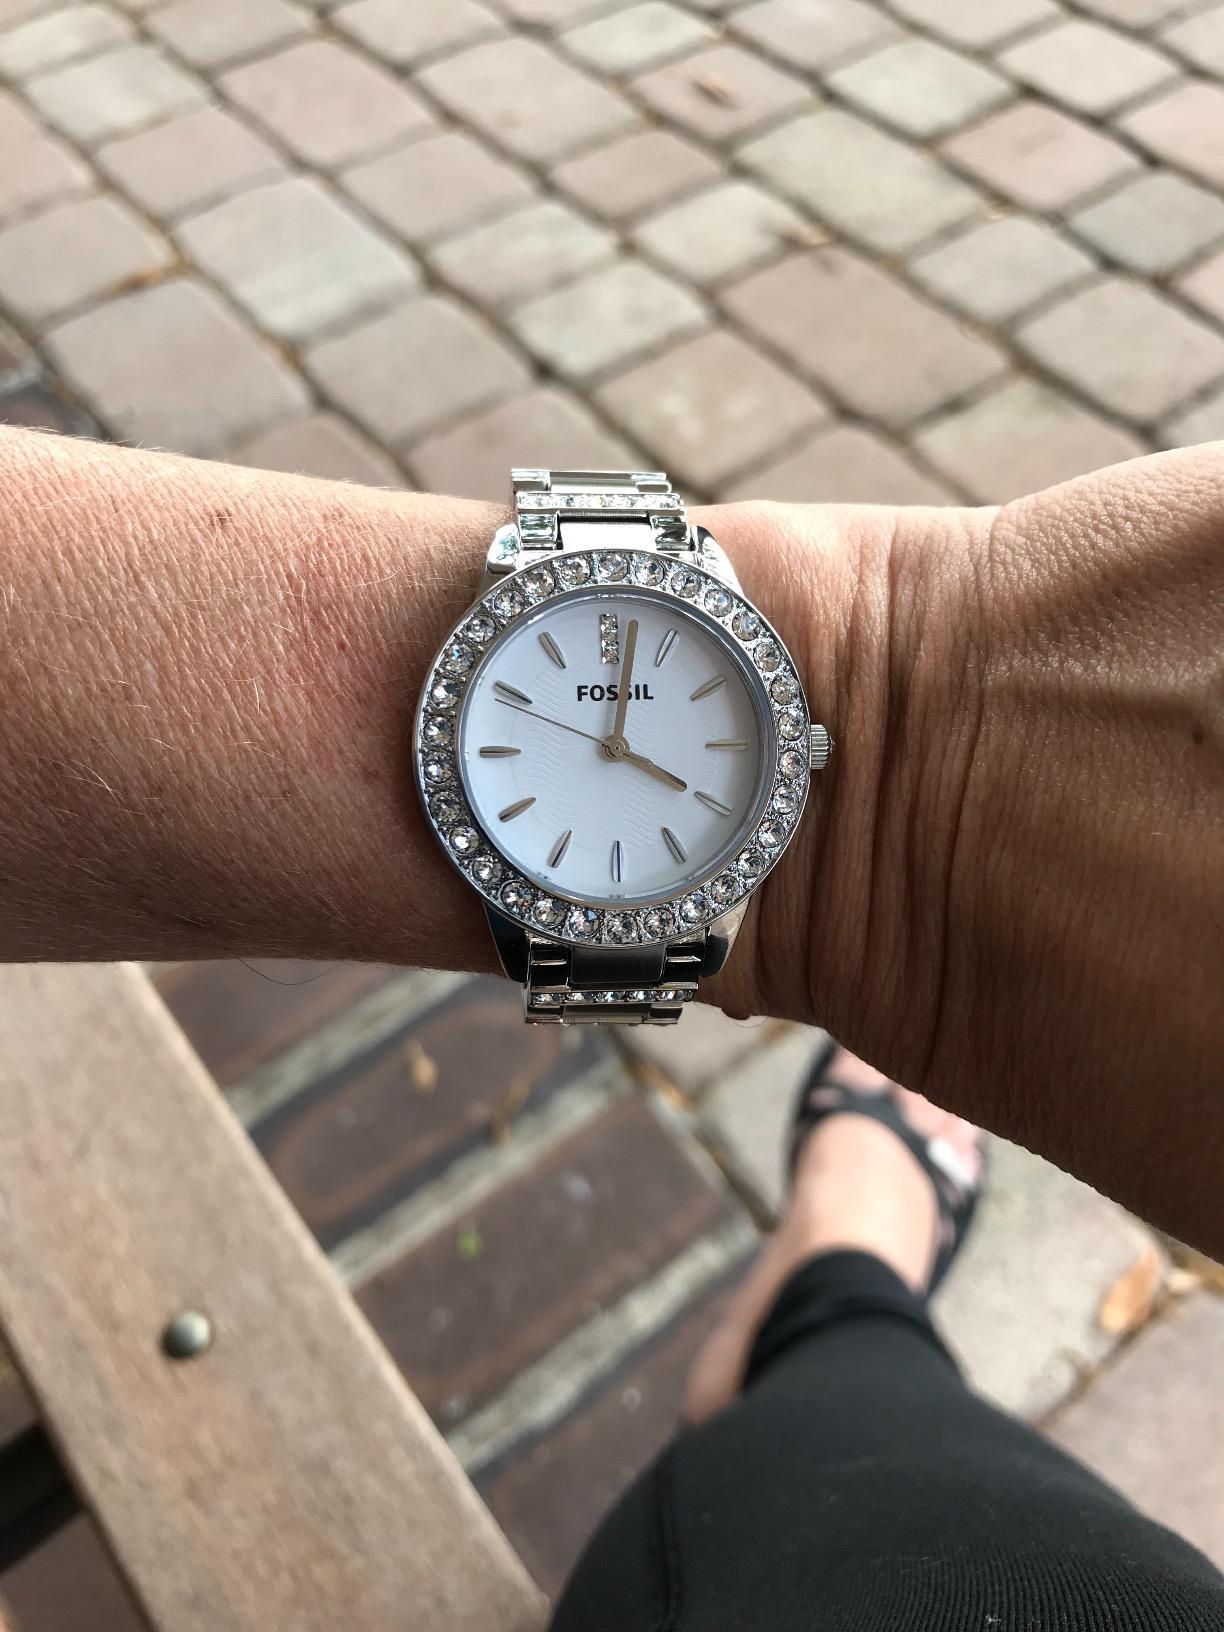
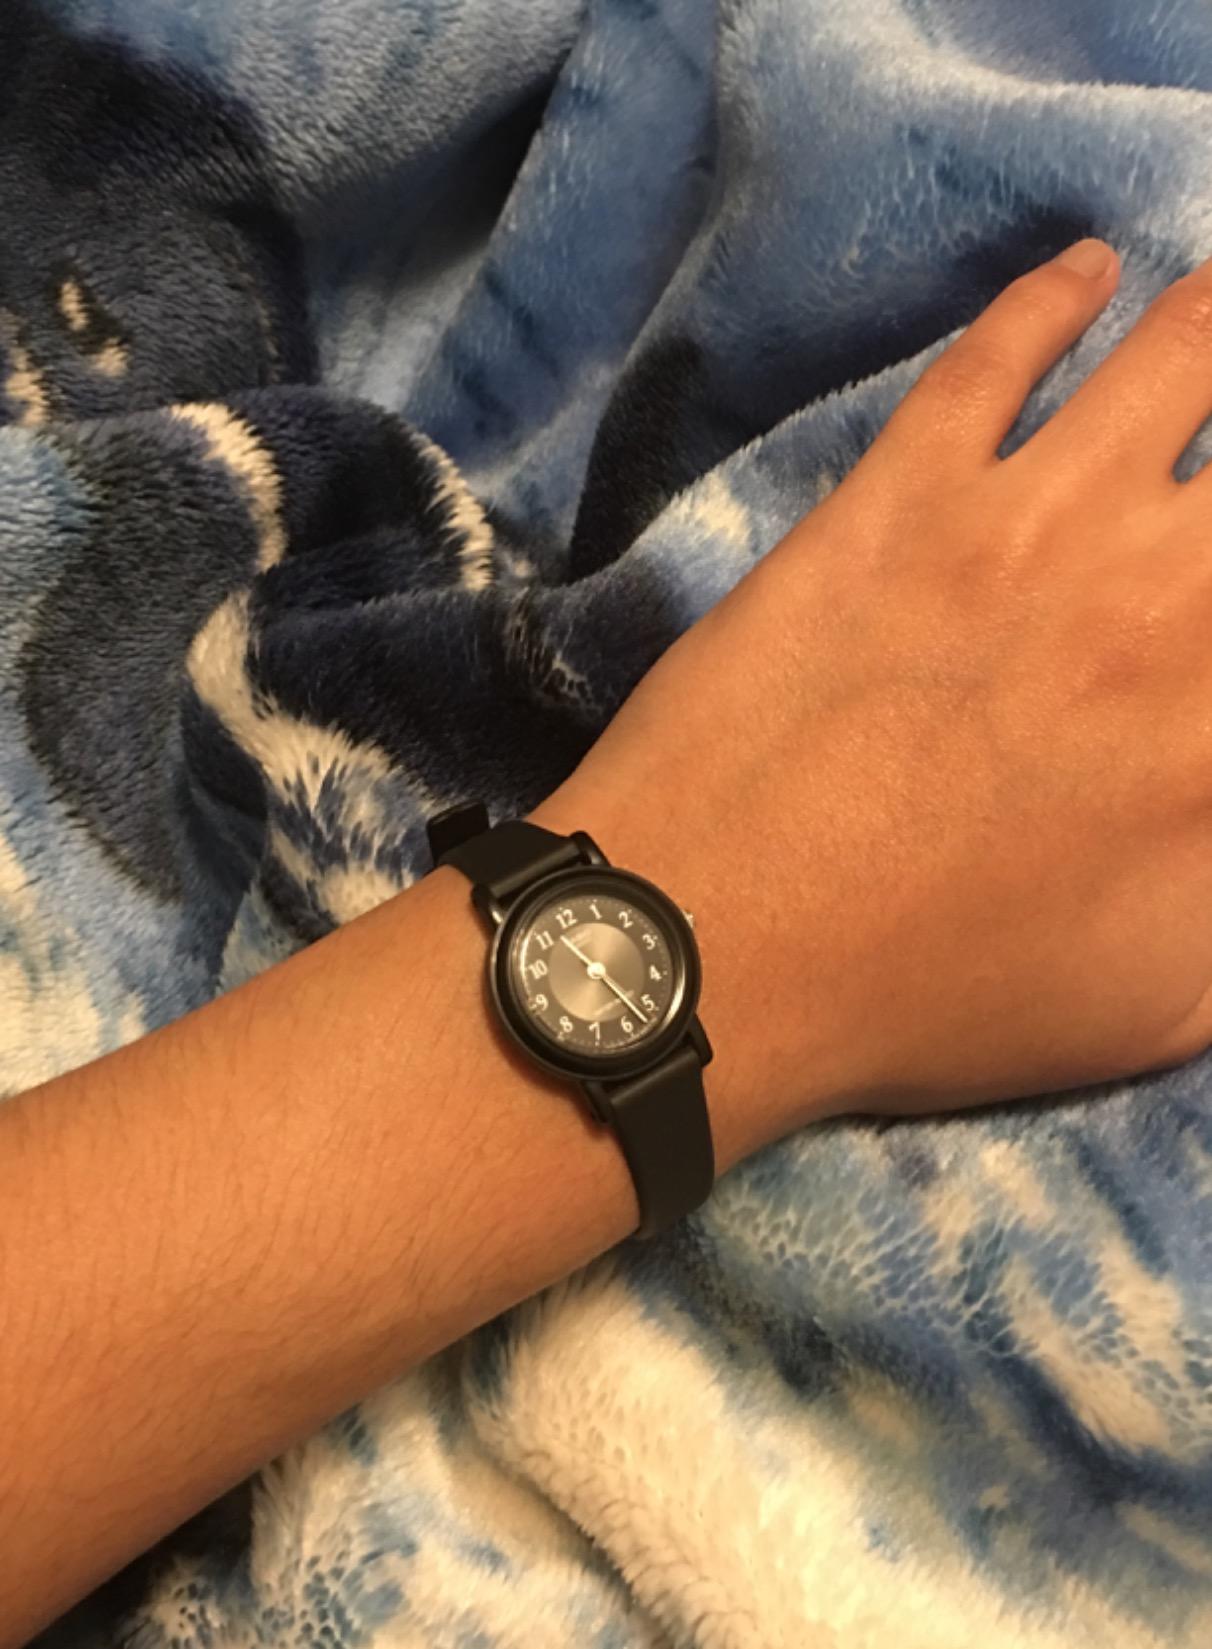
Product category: accessories_watch
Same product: no